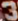
Number: 3